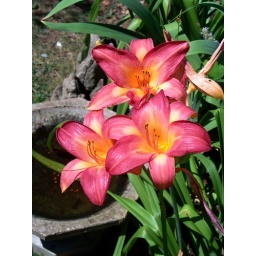
hot pink in the sun over the bird bath